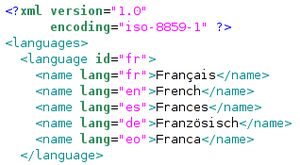
En informatique, les langages de balisage représentent une classe de langages spécialisés dans l'enrichissement d'information textuelle. Ils utilisent des balises, unités syntaxiques délimitant une séquence de caractères ou marquant une position précise à l'intérieur d'un flux de caractères.